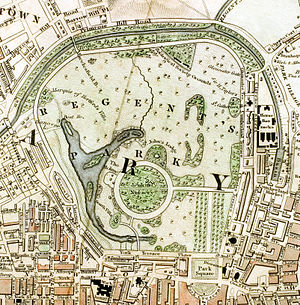
Havekunst / Den engelske havestil
Regent's Park i London, 1833[3]
Havekunst er for så vidt nært beslægtet